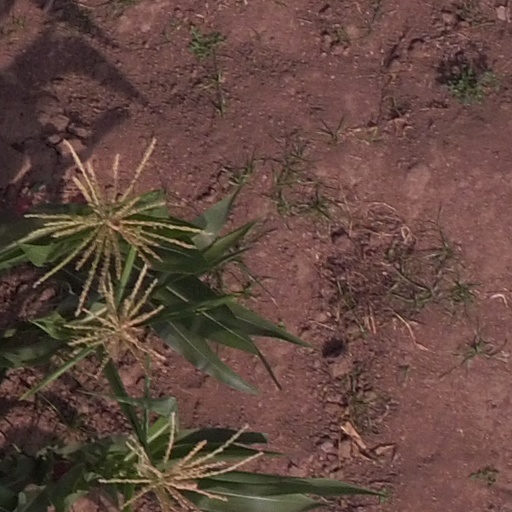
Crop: maize; corn